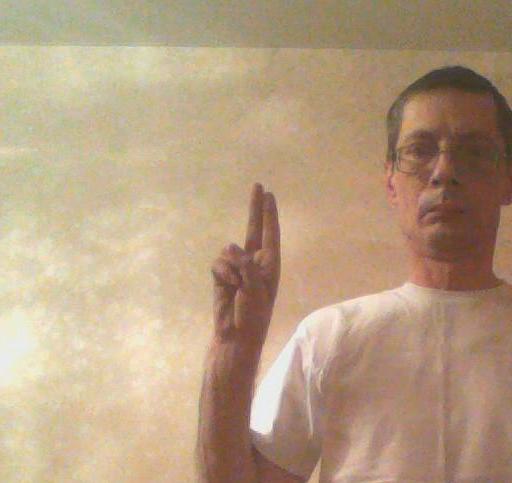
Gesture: two_up